Suez Canal

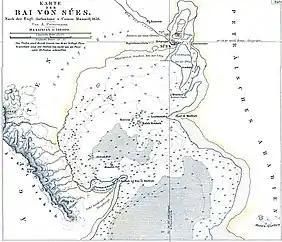
Bathymetric chart, northern Gulf of Suez, route to Cairo, 1856

Despite the construction challenges that could have been the result of the alleged difference in sea levels, the idea of finding a shorter route to the east remained alive. In 1830, General Francis Chesney submitted a report to the British government that stated that there was no difference in elevation and that the Suez Canal was feasible, but his report received no further attention. Lieutenant Waghorn established his "Overland Route", which transported post and passengers to India via Egypt. The usefulness of this route for the British Empire was shown when dealing with the Indian Rebellion of 1857, with 5,000 British troops having passed through Egypt.